Imphal

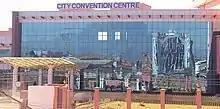
City Convention Centre

Manipur State Power Distribution Company Limited is responsible for electricity supply in the city. Public Health and Engineering Department of the Manipur Government looks after both water supply, and sewage and drainage in Imphal. Roads in the city are developed and maintained by the state Public Works Department. Imphal Municipal Corporation is responsible for Solid Waste Management. The state Department of Fire Services provides fire safety services in the city with one fire station, which is also the department headquarters.